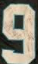
Number: 9